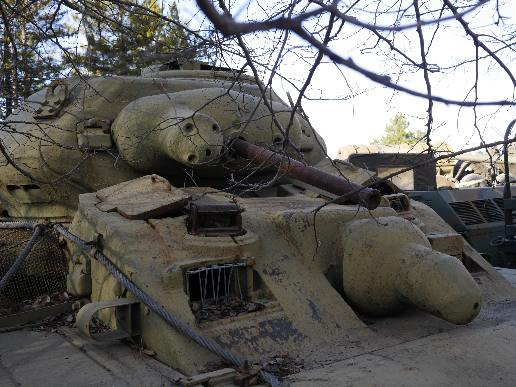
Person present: No